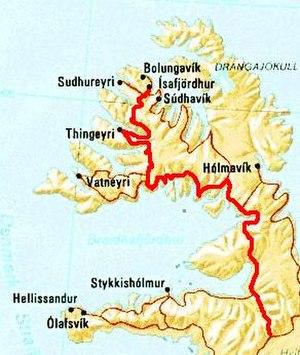
La Route 60 ou Vestfjarðavegur est une route située dans la région des Vestfirðir qui relie la région à la route 1, en partant d'Ísafjörður pour passer par Þingeyri et Búðardalur.